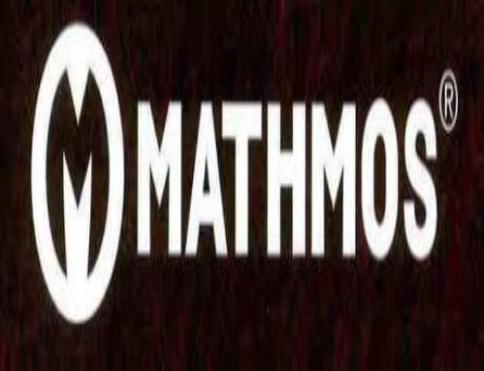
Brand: mathmos
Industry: Necessities